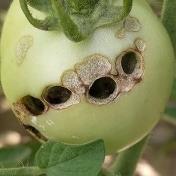
Crop: Tomato
Condition: helicoverpa-armigera-p